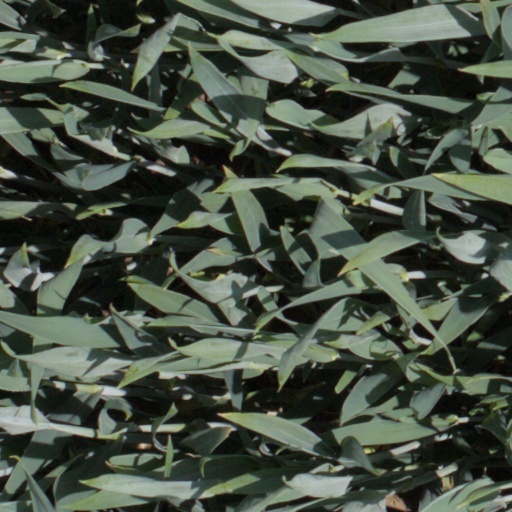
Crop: wheat